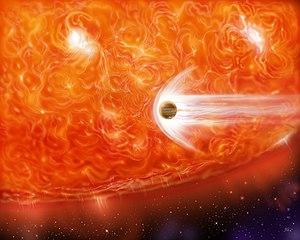
Absorption d'une planète gazeuse par son étoile. Vue d'artiste.
BD+48 740 est une géante rouge située dans la constellation de Persée. Elle possède l'exoplanète BD+48 740 b.